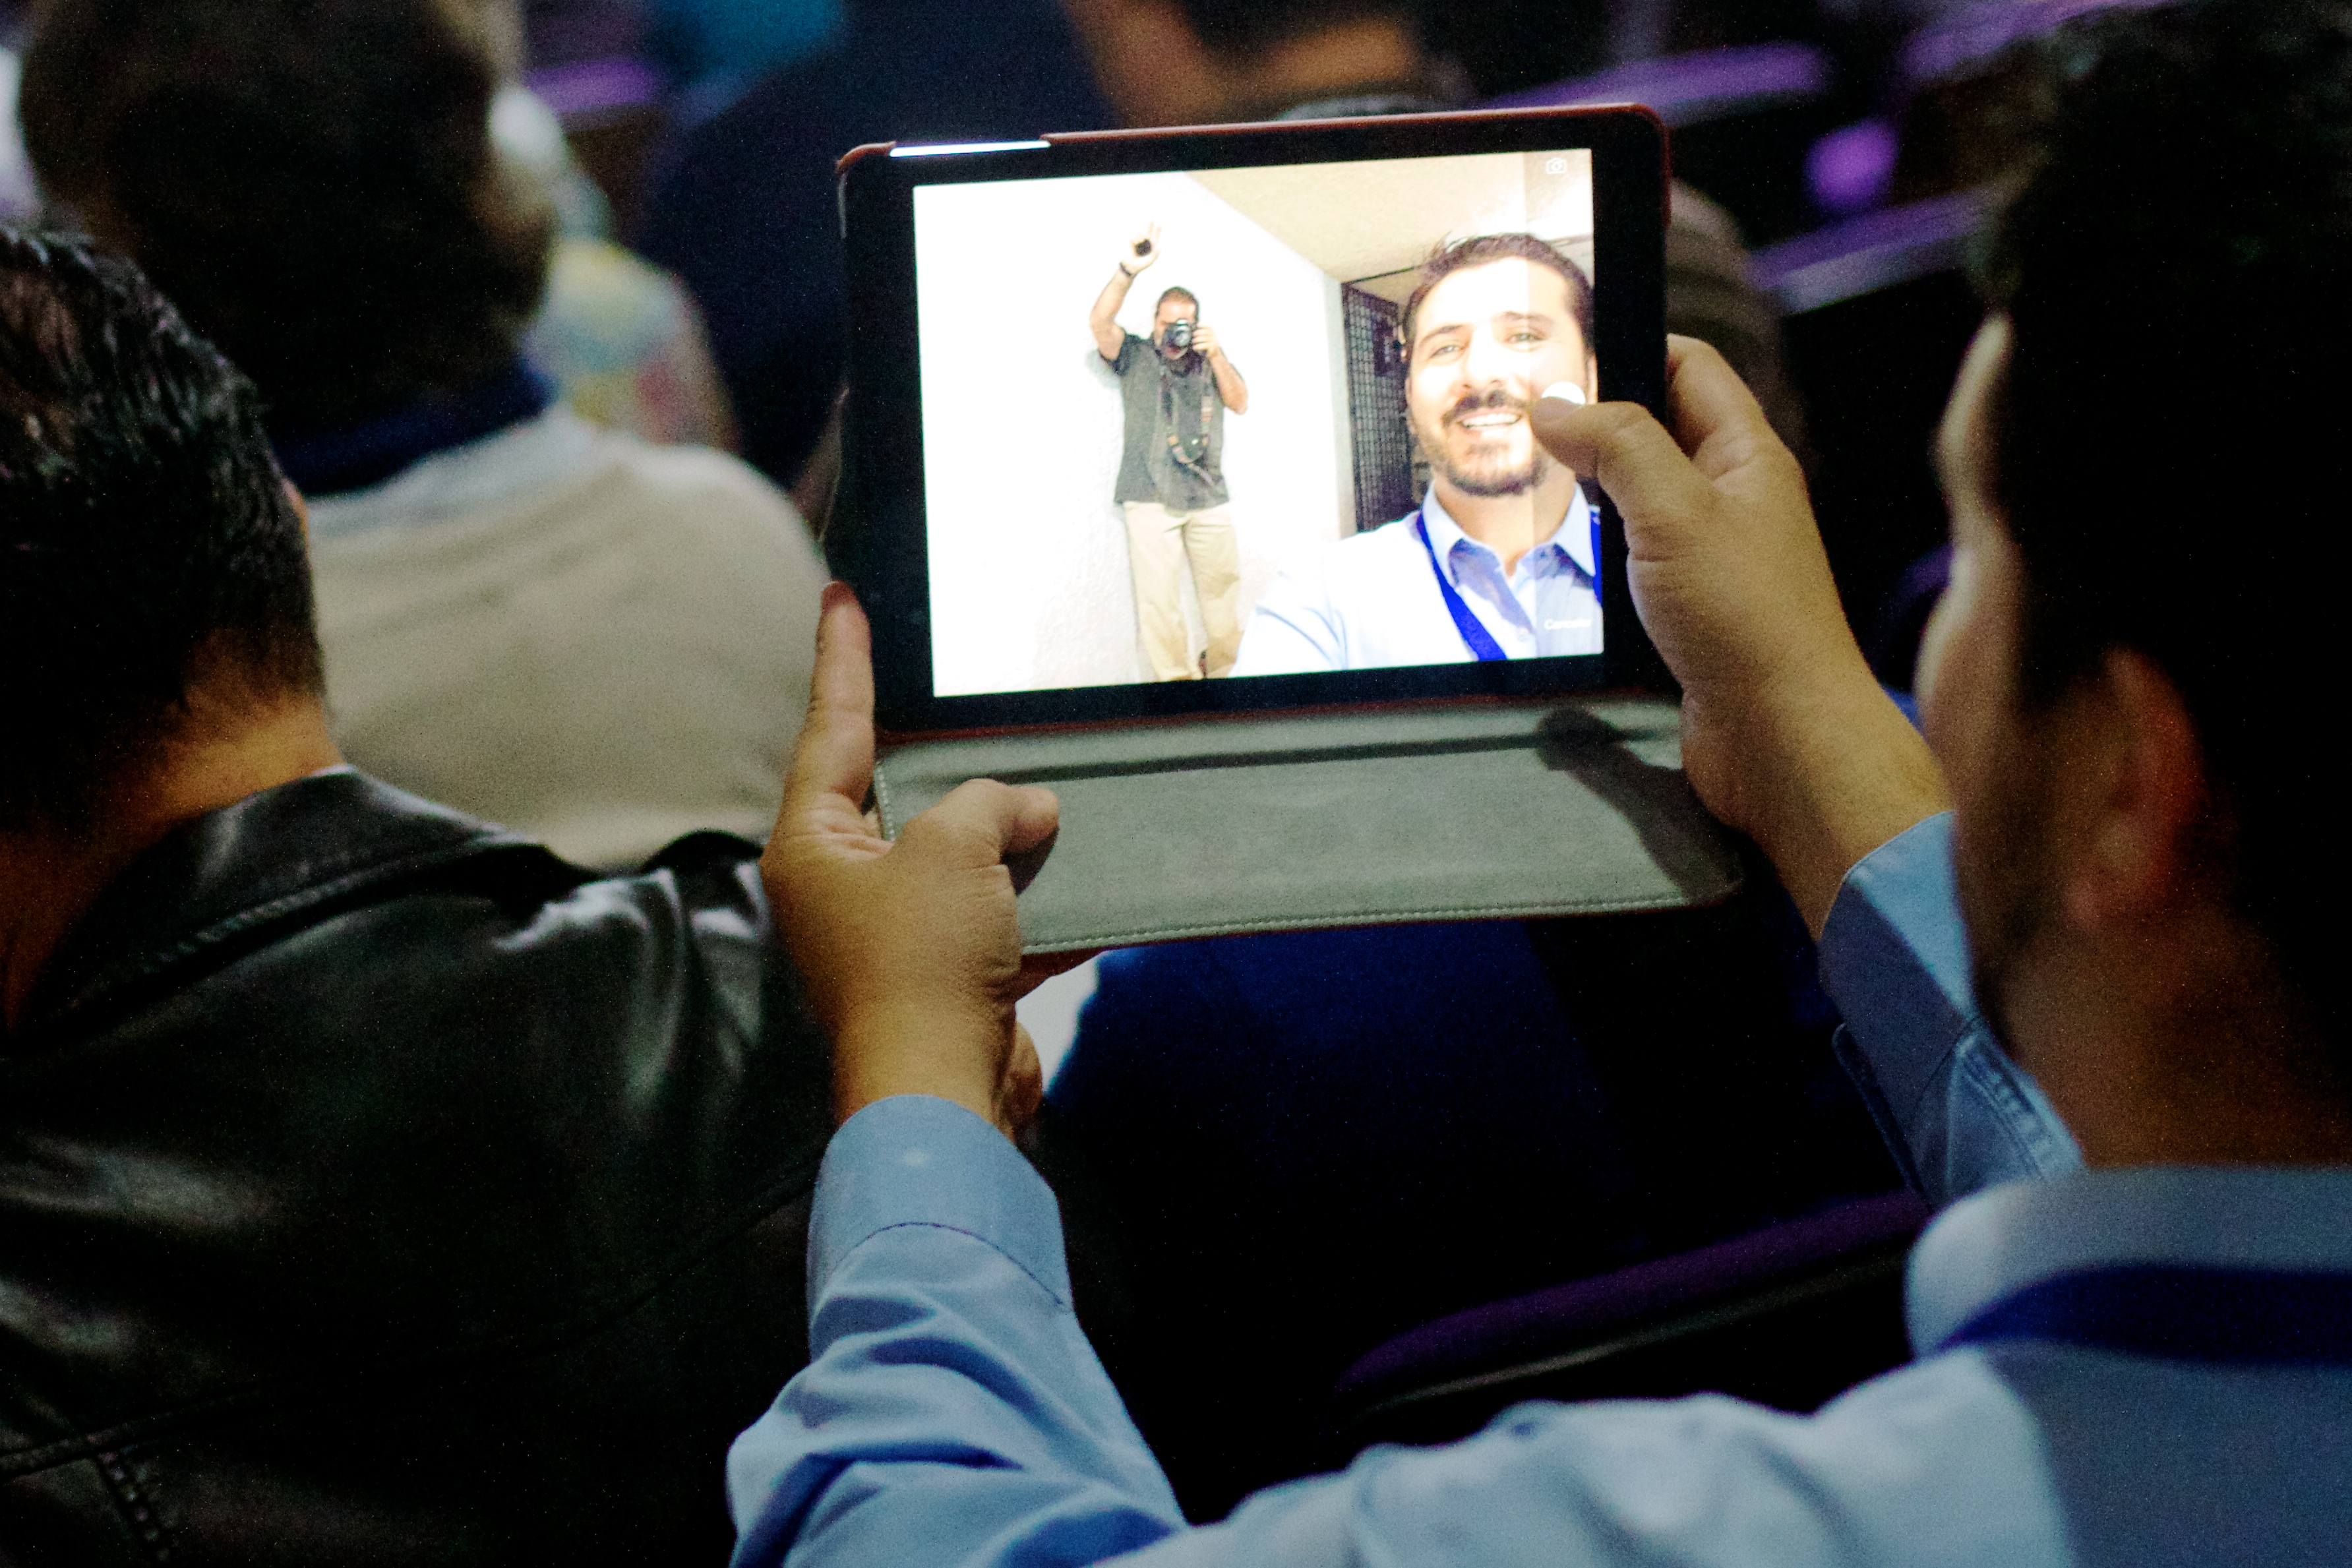
speech, udgagora, interaction, academic conference